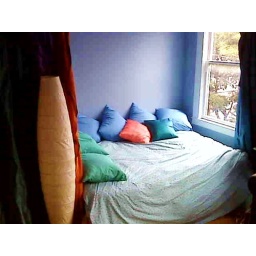
Bed, north wall of the Blue Room. A queen bed in a nook with silk shantung curtains.